Centrolew

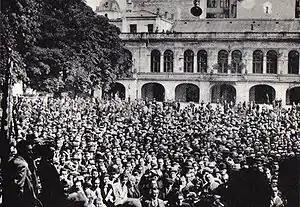
Centrolew rally in Warsaw, 15 September 1930

The ('Center-Left') was a coalition of several Polish political parties (Polish People's Party "Wyzwolenie", German Socialist Labour Party of Poland, Polish People's Party "Piast", National Workers' Party, Polish Socialist Party and Christian-democratic parties) after the 1928 parliamentary election. The coalition was directed against Józef Piłsudski and the Sanation government.